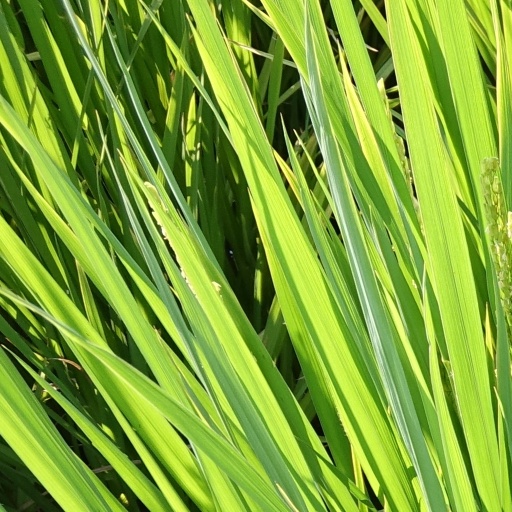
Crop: rice